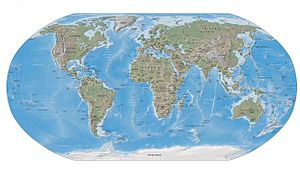
Kort (geografi)
Moderne verdenskort
Kort er en geografisk gengivelse af et landområde. De fleste kort er målfaste i et angivet målestoksforhold, f.eks. 1:100.000 som angiver at 1 cm på kortet modsvarer 100.000 cm i virkeligheden. Et sådant kort kaldes også et 1-centimeters kort, ligesom 1:25.000-kort kaldes 4-centimeters kort, da 1 km er 4 cm på kortet.